2015 World Single Distance Speed Skating Championships – Women's 1000 metres

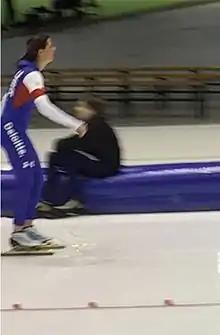
Event winner Bowe

The women's 1000 metres race of the 2015 World Single Distance Speed Skating Championships was held on 13 February 2015.